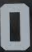
Number: 0